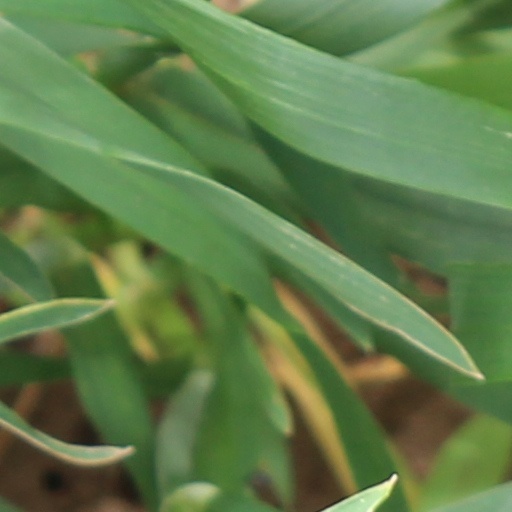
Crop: wheat